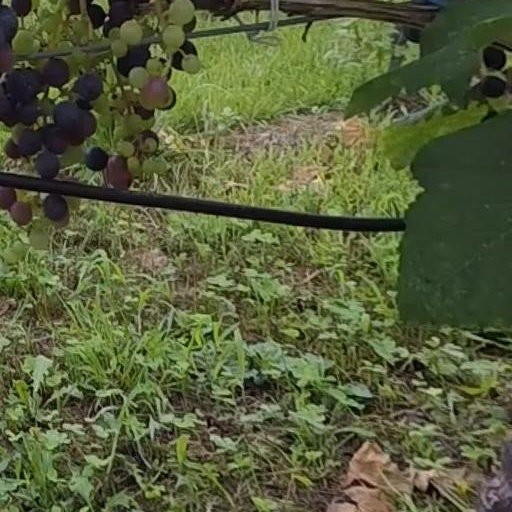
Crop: grape